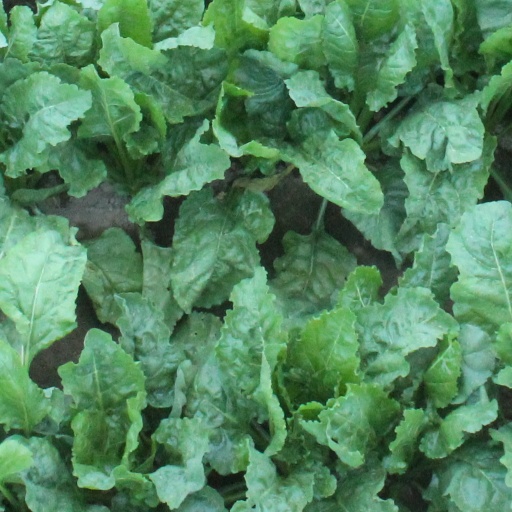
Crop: sugar beet